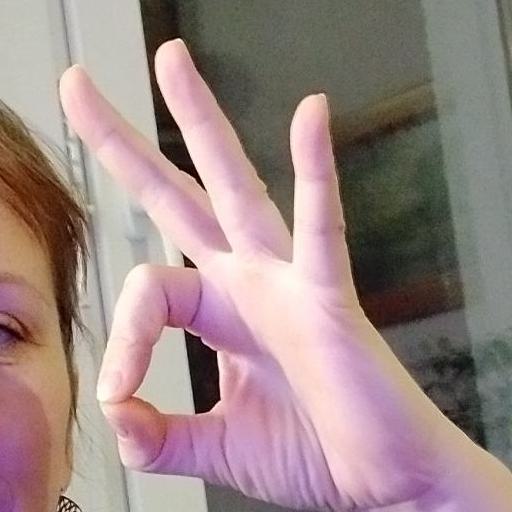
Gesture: ok